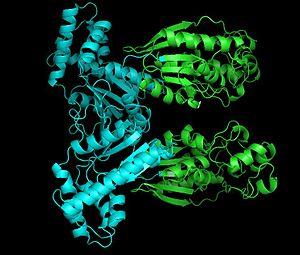
La phosphofructokinase-2 ou fructose-bisphosphatase-2 est une enzyme bifonctionnelle, dotée à la fois d'une activité kinase et d'une activité phosphatase, qui catalyse les réactions :